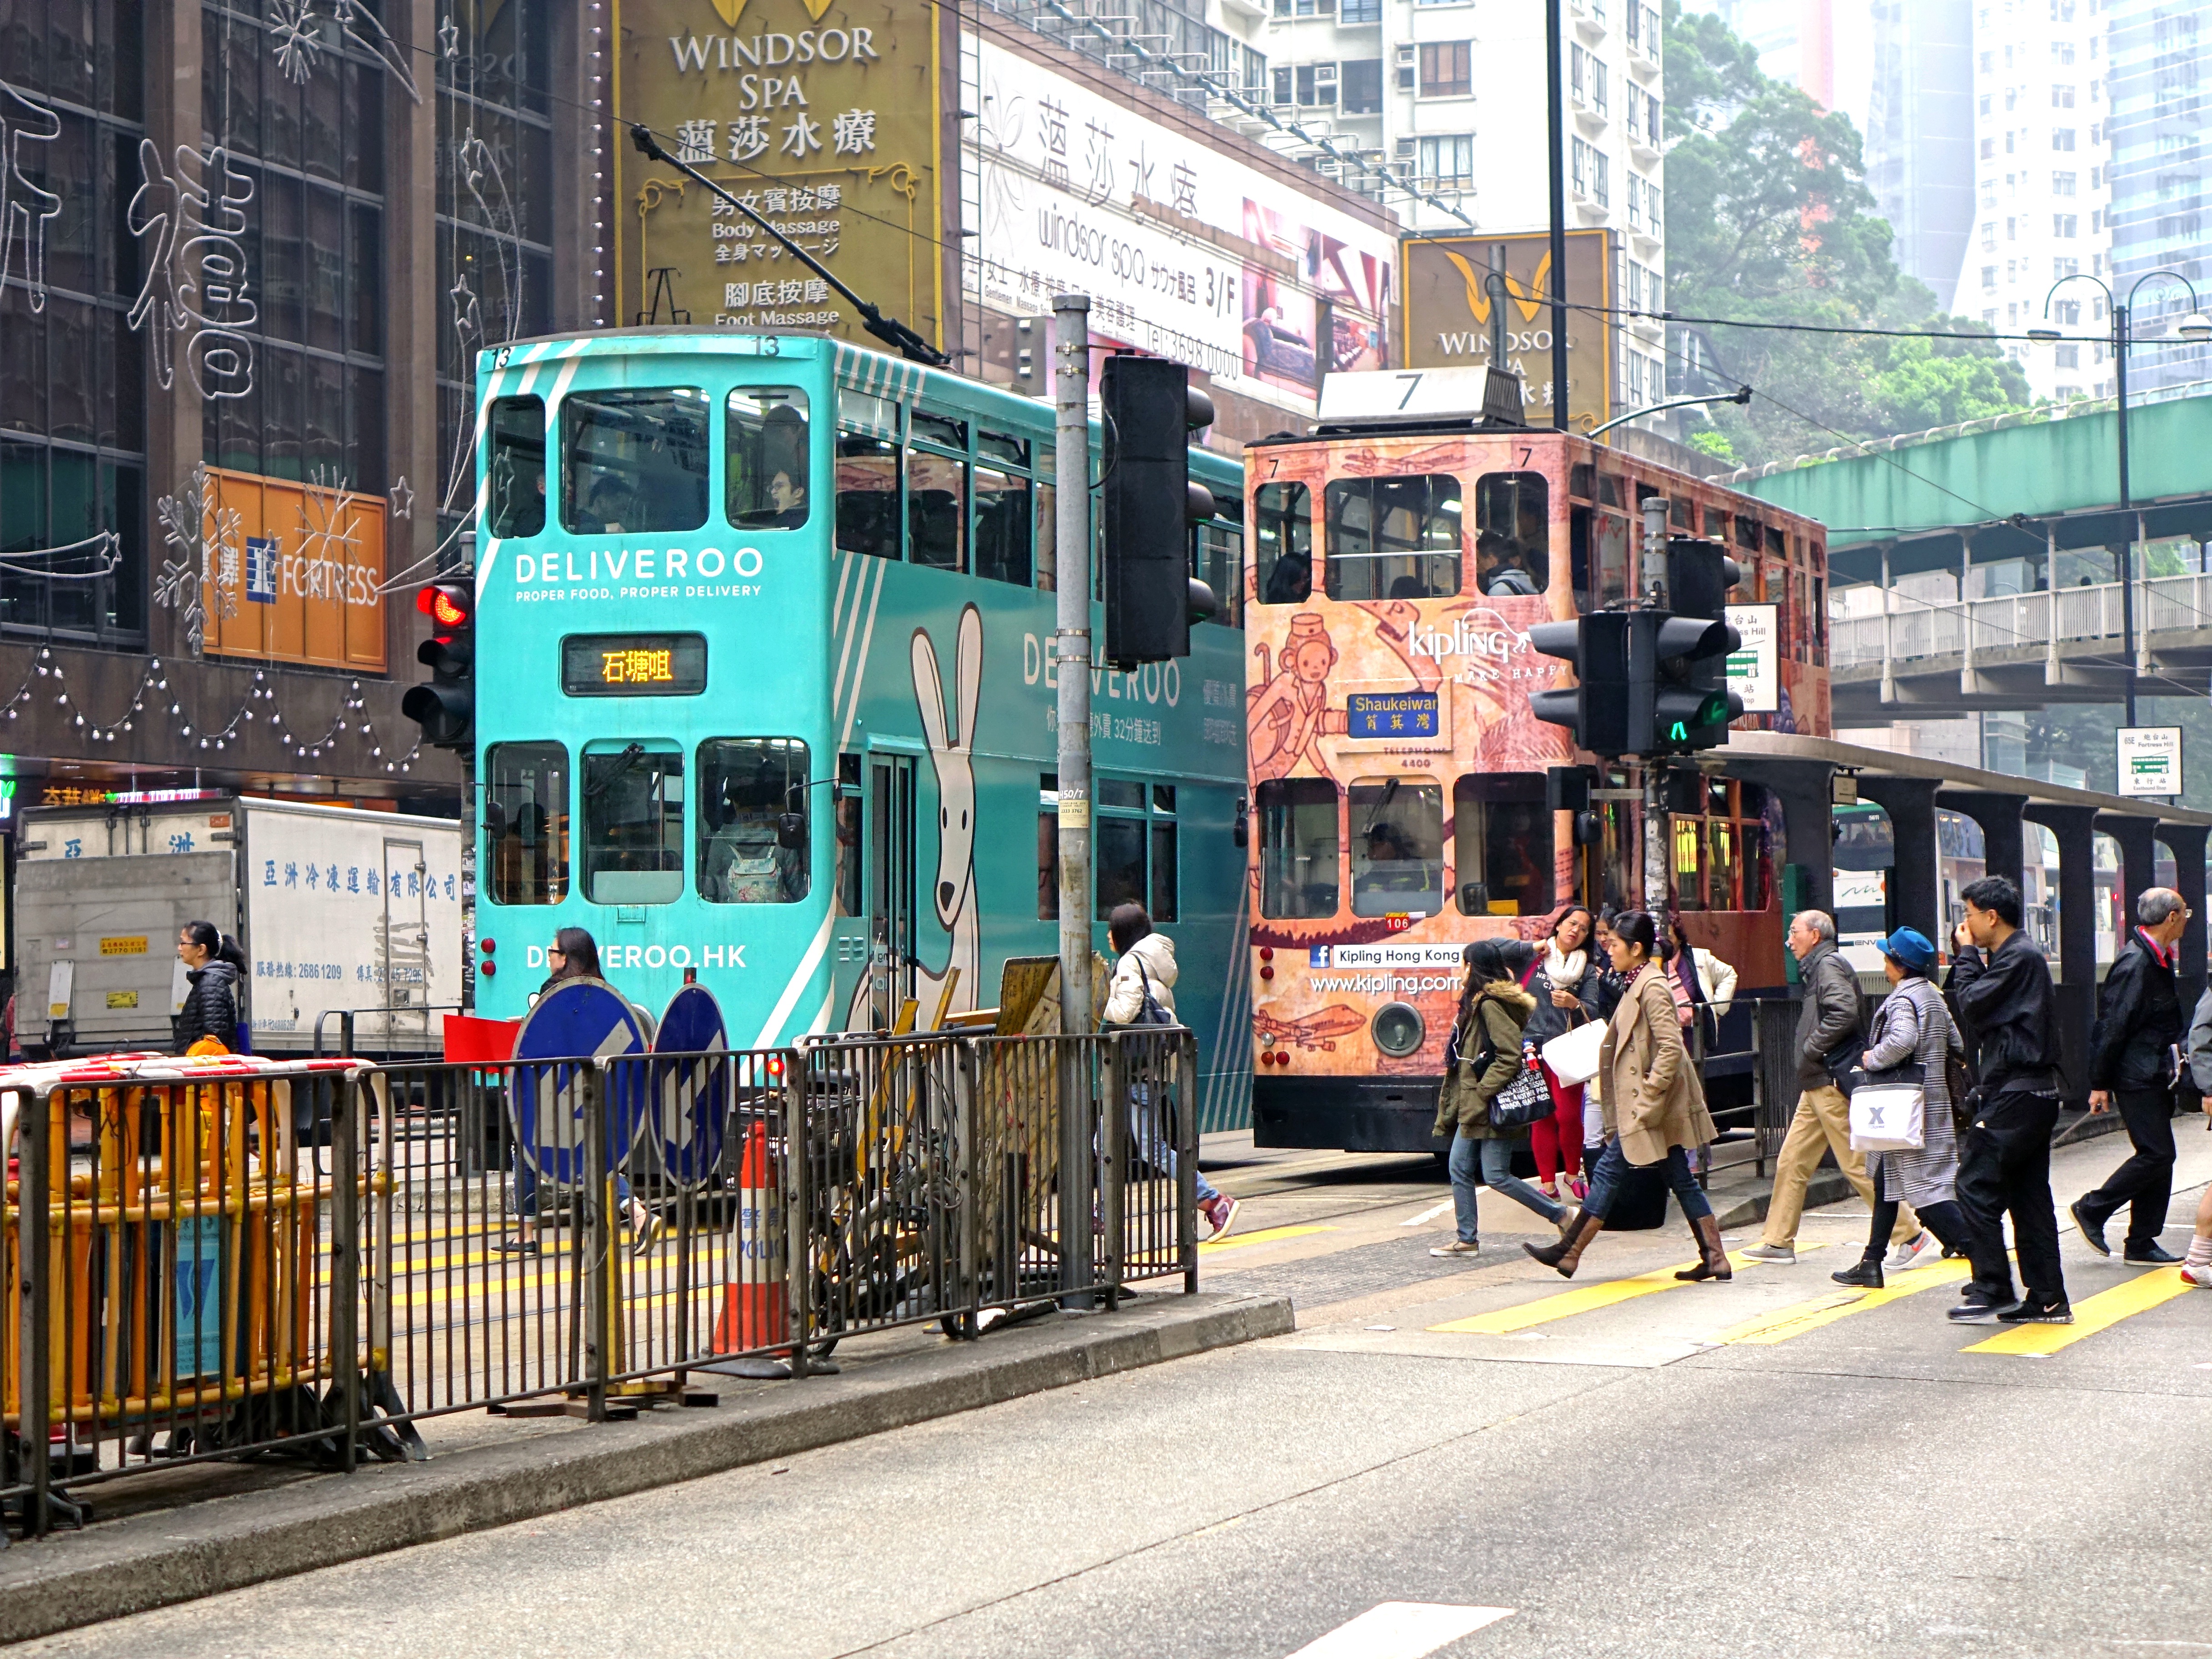
pedestrian, people, road, traffic, crossing, building, city, urban, travel, tram, transportation, transport, vehicle, city street, tourism, lane, public transport, bus, hongkong, urban city, land vehicle, ting ting car, double decker tram, signboards, mode of transport, metropolitan area